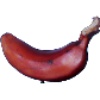
Label: red_banana